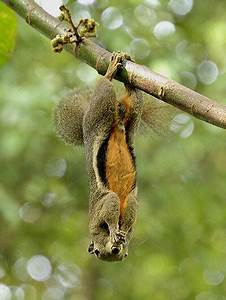
Label: scoiattolo